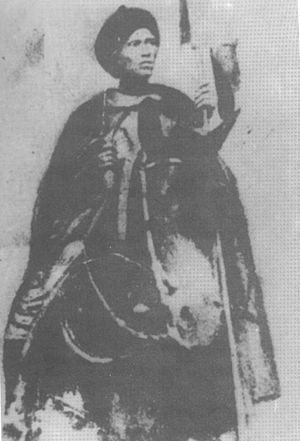
Maad a Sinig Coumba Ndoffène Fandepp Diouf – également connu sous le nom de Coumba Ndoffène II – est un ancien roi du Sine. Maad a Sinig signifie « roi du Sine » en langue sérère.
Diouf ou Joof est un patronyme typiquement sérère. On rencontre également ce nom de famille orthographié différemment, Juuf ou Juf. Il s'agit des mêmes personnes. Ces différences s'expliquent parce que le Sénégal a été colonisé par la France, alors que la Gambie l'a été par la Grande-Bretagne. Quoique orthographiés différemment, ils se prononcent de la même manière. Le totem de cette famille est l'antilope, symbole de la grâce, de la royauté, de la sagesse, du travail dur et de la protection dans la mythologie sérère. Le nom de leur clan est Njoofene variantes: Njuufeen ou Njufeen. Des membres de cette famille ont régné sur les royaumes précoloniaux de Sénégambie et sur plusieurs royaumes des temps modernes, y compris le Royaume du Sine, le Royaume du Saloum, le Royaume du Baol, etc. Des princesses royales portant le patronyme Diouf ont également été données en mariage à des rois précoloniaux et à des princes de Sénégambie. Parmi eux figurent les rois du Djolof, les rois du Waalo, les rois du Cayor les rois du Baol, etc. De ces mariages sont issus de nombreux héritiers aux trônes de ces royaumes.